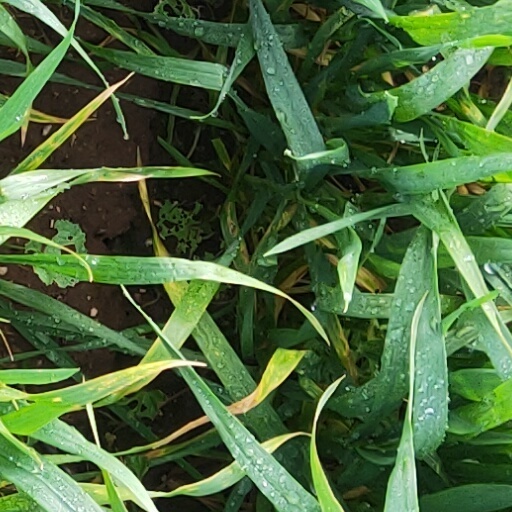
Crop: wheat